Diocese of Wondurba

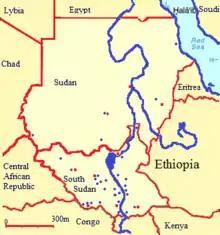
Map of the Catholic(red) and Anglican(Blue) bishoprics in Sudan and South Sudan, 2017.

The Diocese of Wondurba is an Anglican Diocese of the Province of the Episcopal Church of South Sudan and Sudan in South Sudan. The diocese is centered on the region of Central Equatoria.